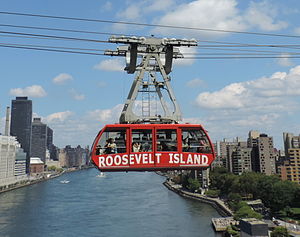
Roosevelt Island Tramway
Kabine fra Roosevelt Island Tramway på vej over East River.
Roosevelt Island Tramway er en svævebane i New York City, der forbinder Roosevelt Island med Upper East Side på Manhattan, idet den passerer East River parallelt med og lige ved siden af Queensboro Bridge.